Brăila County

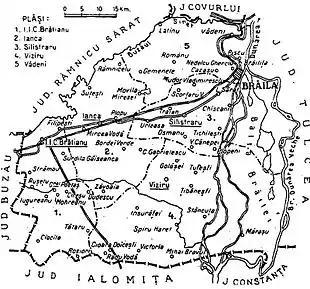
Map of Brăila County as constituted in 1938.

The county was originally divided administratively into four districts ("plăși"):